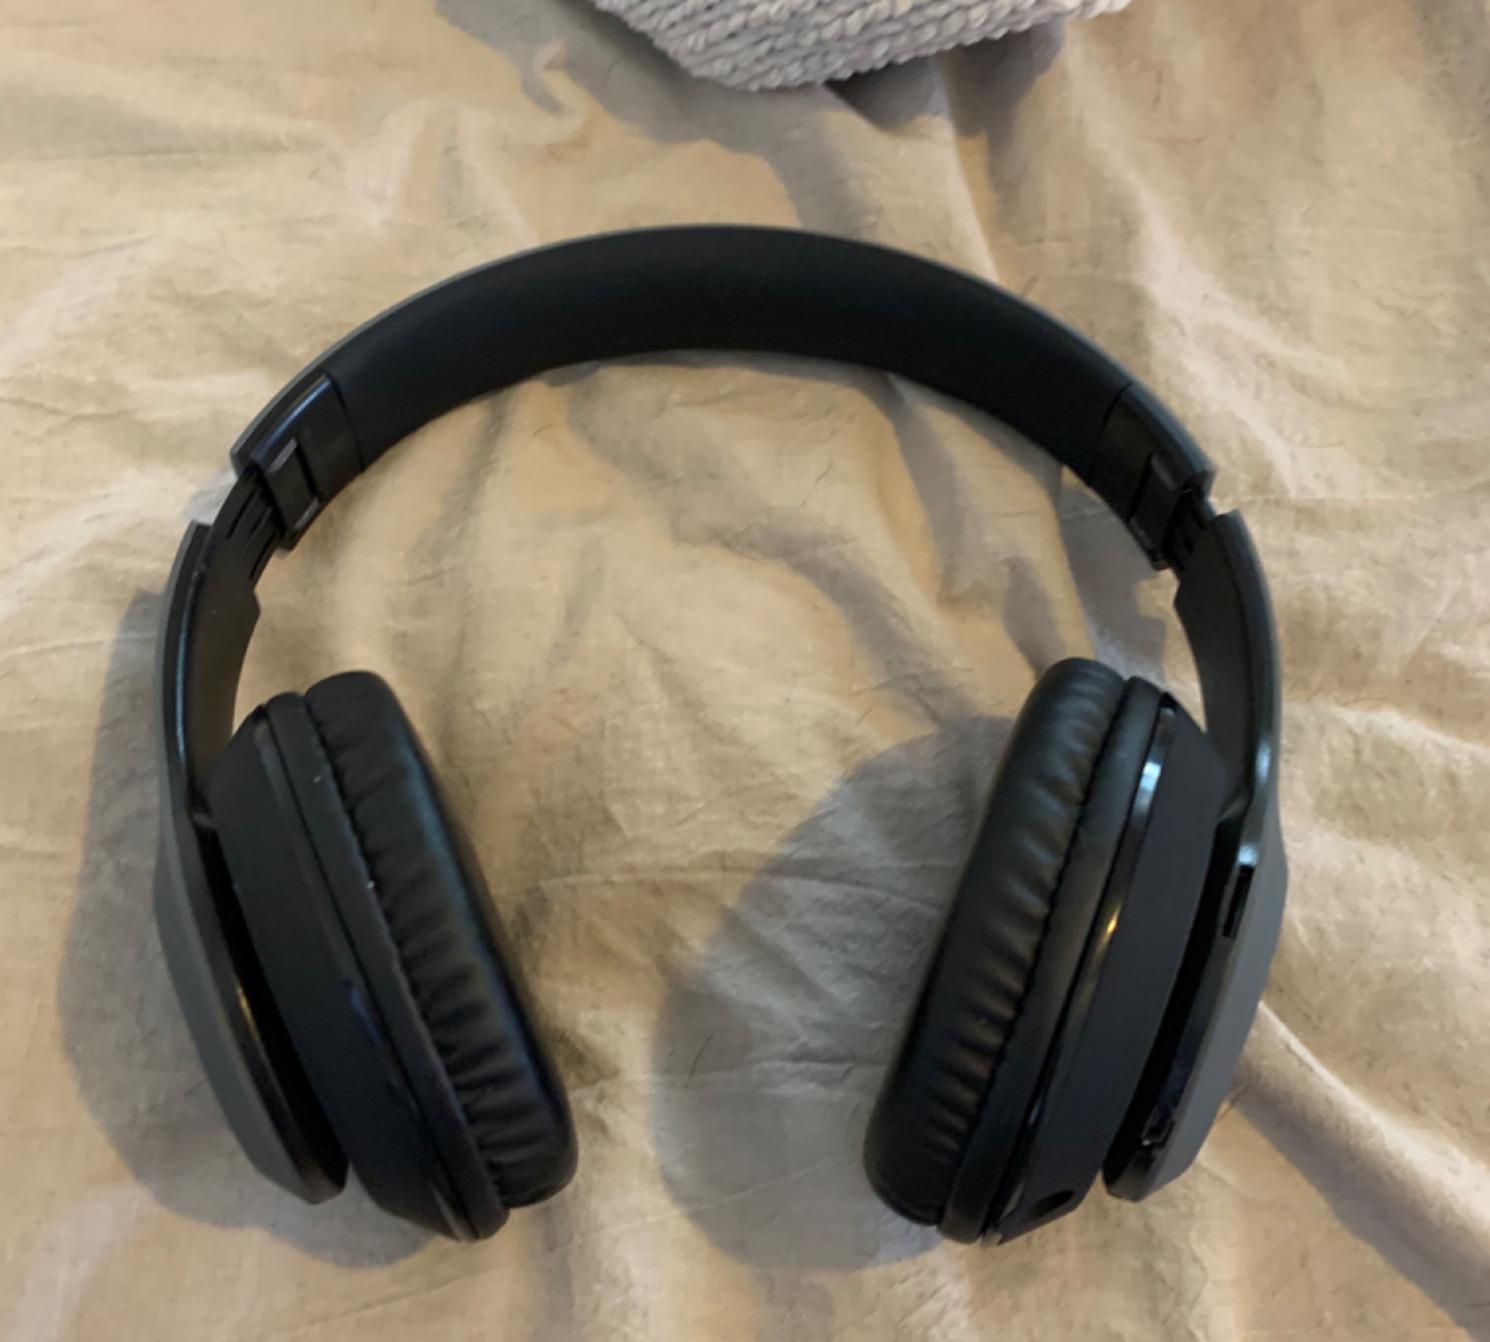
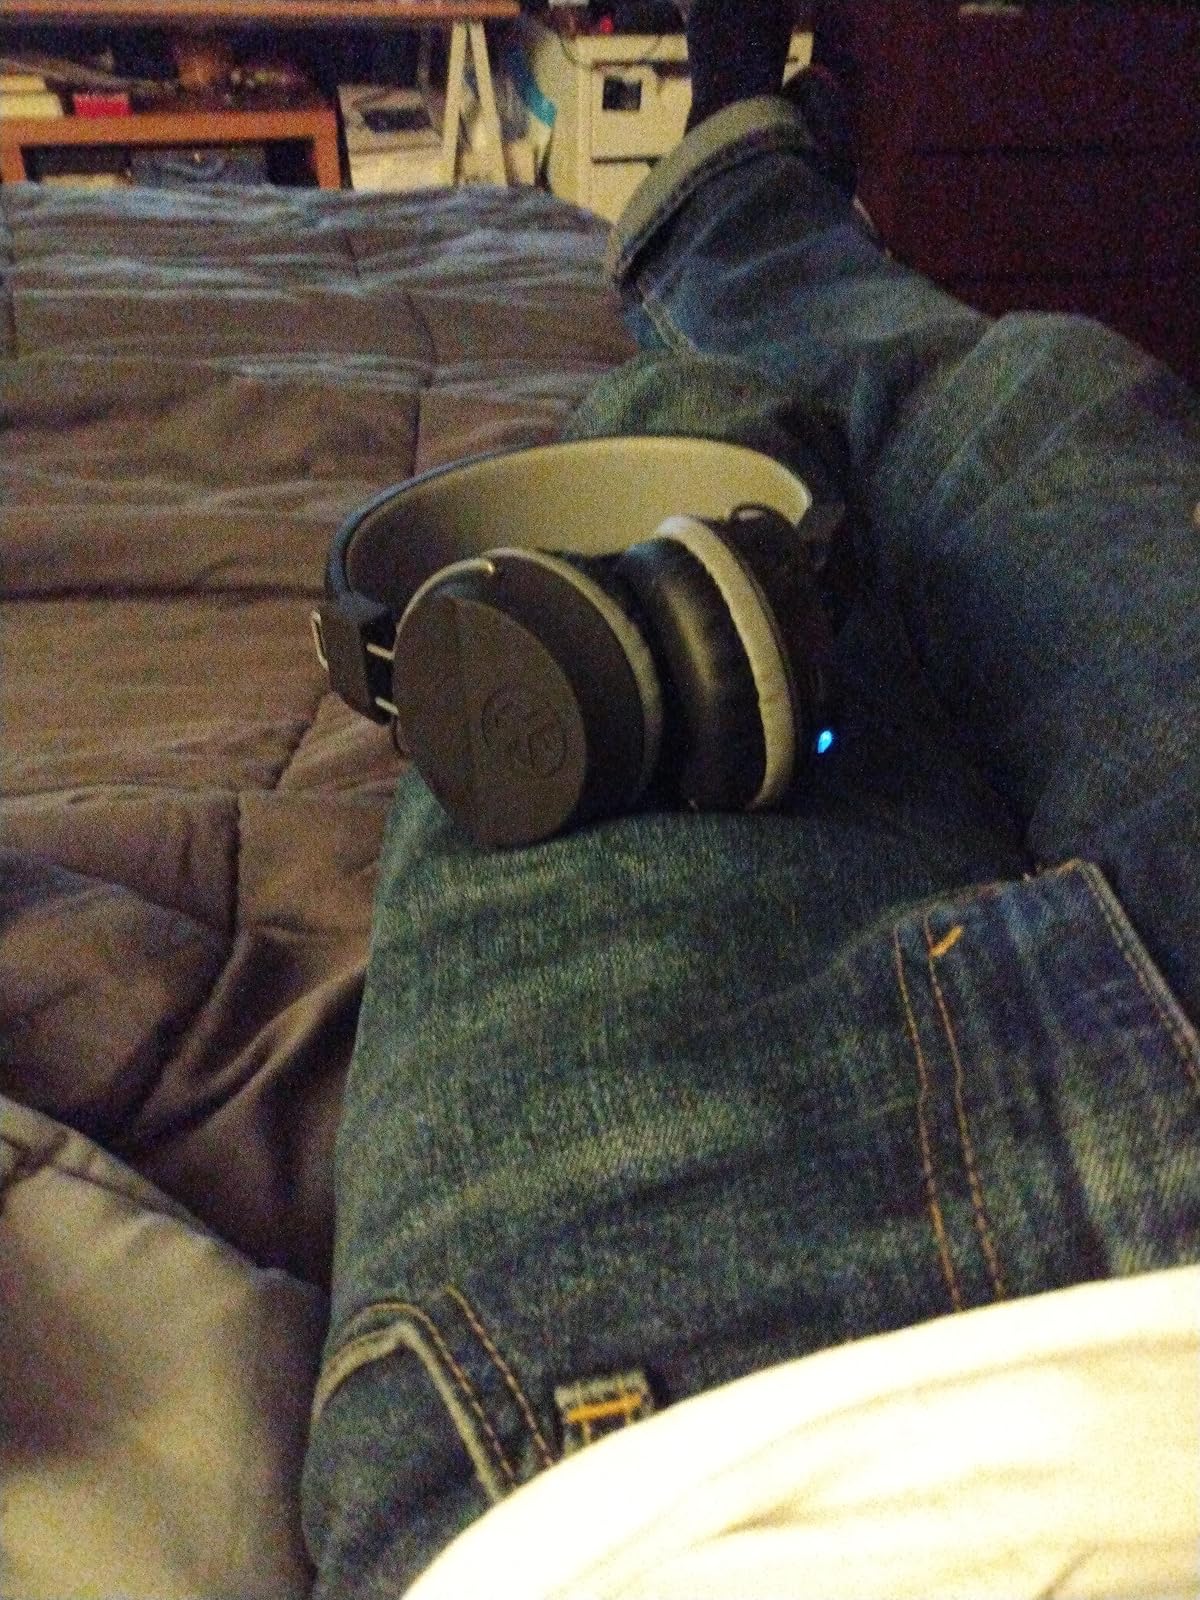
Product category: headphones
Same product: no